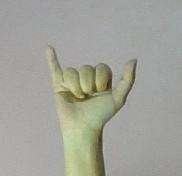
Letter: ya